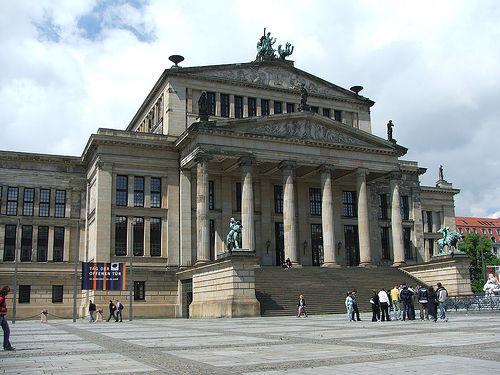
Weather: cloudy or overcast